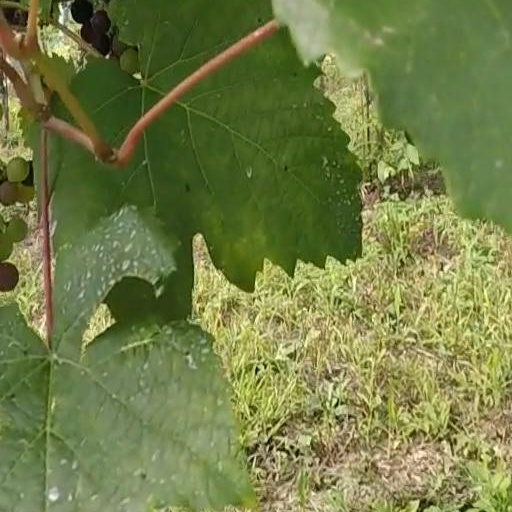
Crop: grape